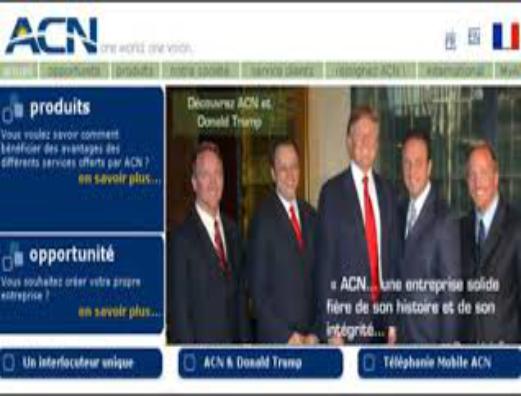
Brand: ACN
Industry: Others